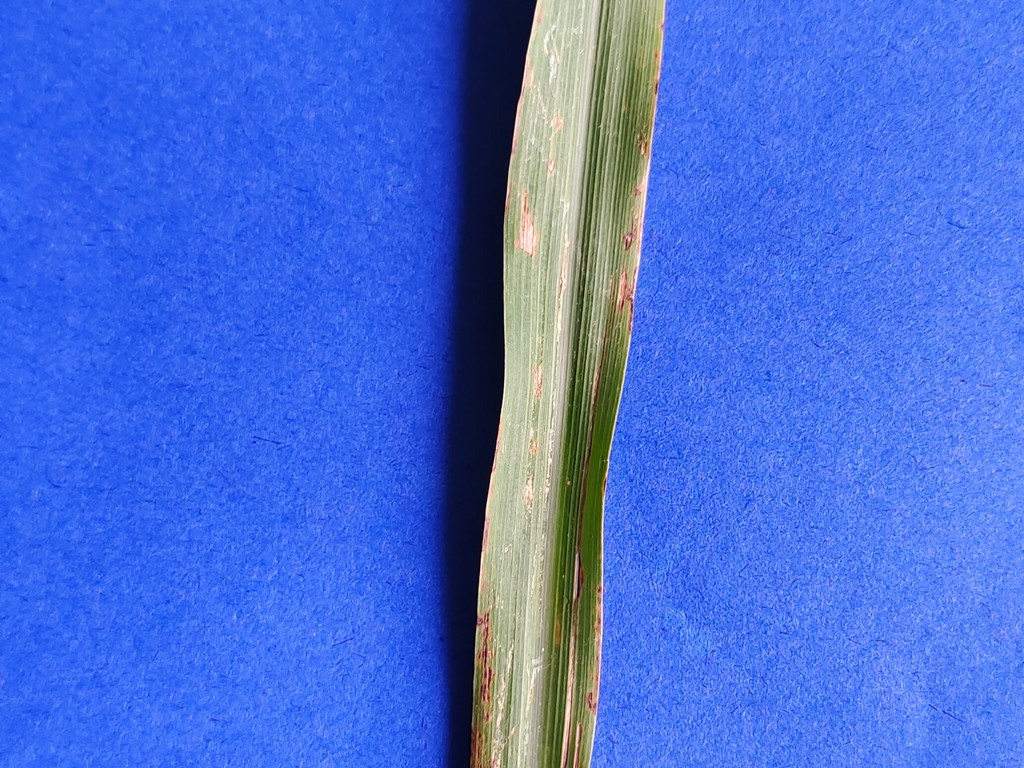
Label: Unhealthy